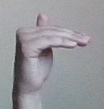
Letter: khaa